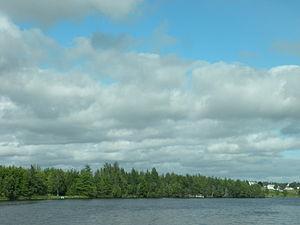
La rivière Waugh, au nord-est du Nouveau-Brunswick.
L’Évangéline est un DSL du Nouveau-Brunswick, dans le comté de Gloucester.
La Waugh est une rivière qui prend sa source dans la forêt de Caraquet, au Nouveau-Brunswick. Elle suit un tracé approximativement du nord-ouest vers le sud-est, avant de confluer en rive gauche de la rivière Pokemouche pour former le lac Inkerman. Son nom se prononce oua-ou. Le long de son cours se trouvent les communautés suivantes, d'amont en aval : Caraquet, la paroisse de Caraquet, Village-Blanchard, Landry, Pokemouche et Évangéline.